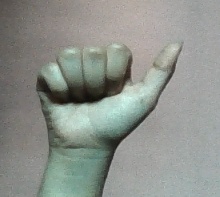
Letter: dhad